Dusky antbird

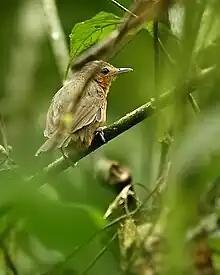
Female in NW Ecuador

The dusky antbird was described by the English zoologist Philip Sclater in 1855 and given the binomial name "Pyriglena tyrannina". The species was subsequently placed in genus "Cercomacra" but a molecular phylogenetic study published in 2014 found that "Cercomacra", as then defined, was polyphyletic. The genus was split to create two monophyletic genera, and six species including the dusky antbird were moved to the newly erected genus "Cercomacroides".